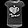
Label: T - shirt / top